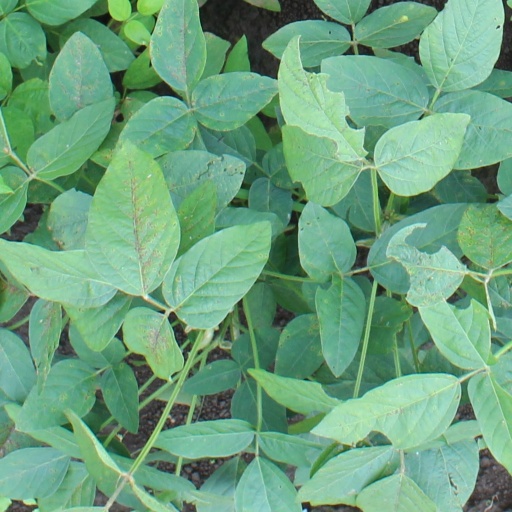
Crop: soybean